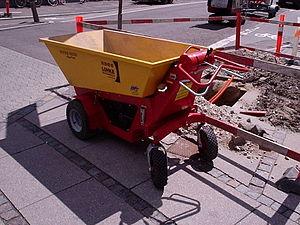
Une brouette est un contenant mobile, porté sur une ou plusieurs roues, muni de deux brancards pour le transport humain de petites charges, généralement sur de courtes distances.